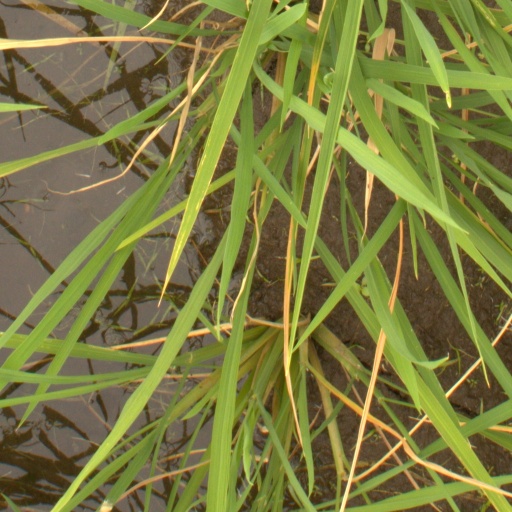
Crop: rice